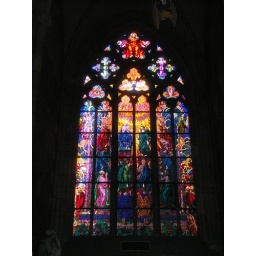
Stained glass window in cathedral